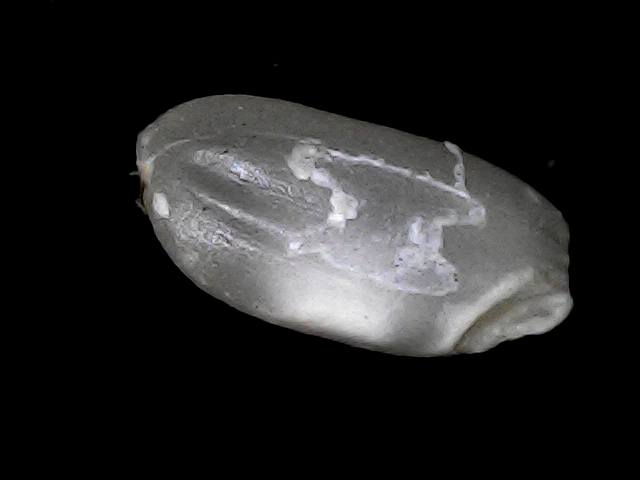
Rice variety: BD33